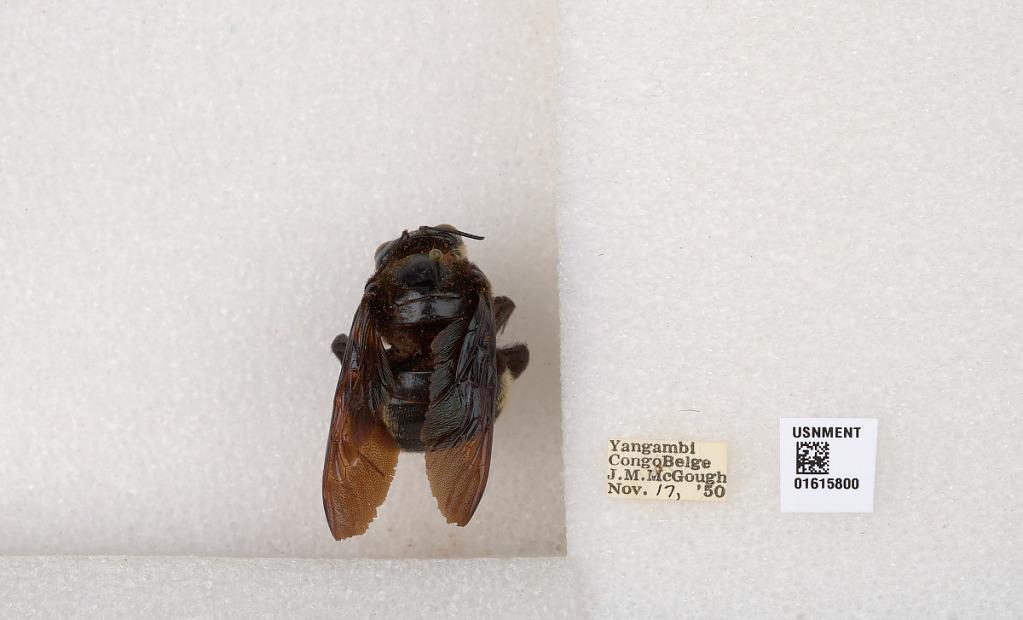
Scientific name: Xylocopa (Koptortosoma) nigrita (Fabricius)
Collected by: J. McGough
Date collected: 1950-11-17
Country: Democratic Republic of the Congo
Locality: Yangambi